H. E. Stokke

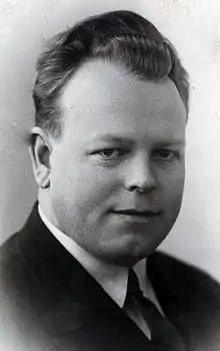
Halvan Eyvind Stokke

He was born in Fredrikstad in Østfold to Anton Johannessen (1857–1936) and his wife Helen Anderson (1865–1944). In the 1920s, he studied telegraphy in Oslo and was employed at Telegrafverket from 1920 to 1945. From 1945 to 1948, he was State Secretary at the Ministry of Transport and Communications. He was employed as Director General of the Norwegian State Railways (NSB) from 1951 to 1966.